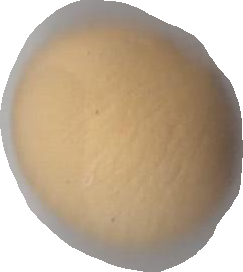
Variety: Dega